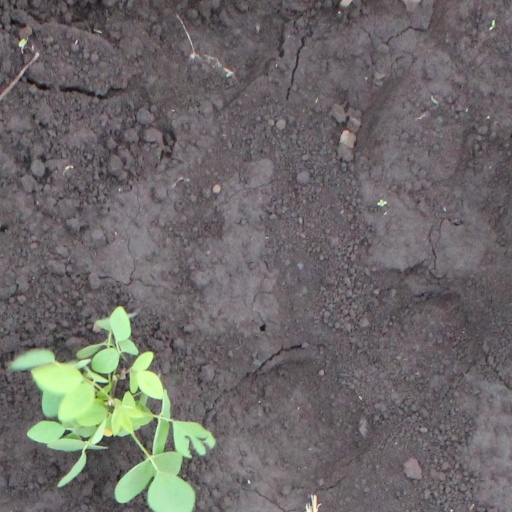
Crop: soybean